Swedish intervention in the Thirty Years' War

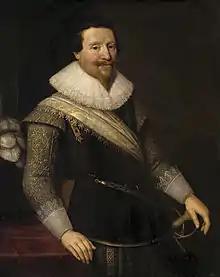
Albrecht von Wallenstein. Born a Protestant, he converted to Catholicism early in life and served the Habsburg monarchy with distinction. He was the most able general the Catholic side produced during the course of the conflict.

Savelli was still at Greifswald, and when he learned of the occupation by a small Swedish unit at Klempenow, he sent a small detachment to observe it. Upon learning that Wolgast had fallen, sensing that he was being surrounded, he marched his army by way of Demmin on to Klempenow. As there were only 100 men stationed in the city, it fell. Only one officer and six men surrendered. Seeking to tighten his grip on the Tollense region, as having been driven out of Greifswald, it was effectively his new line; he garrisoned Klempenow, Loitz and Demmin. He also garrisoned Neubrandenburg, Treptow and Friedland. He ordered Pasewalk taken, a small town outside of Stralsund, and despite fierce fighting the place was taken and the town was burned to the ground.